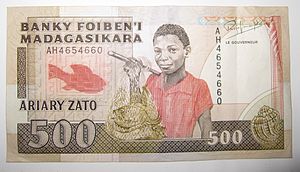
Ariary
500 Ariary (1993)
Ariary er møntenheden på Madagaskar. Ariary er, sammen med den mauriske møntenhed Ouguiya, den eneste møntenhed som ikke er decimalbaseret. En ariary svarer til 5 iraimbilanja.